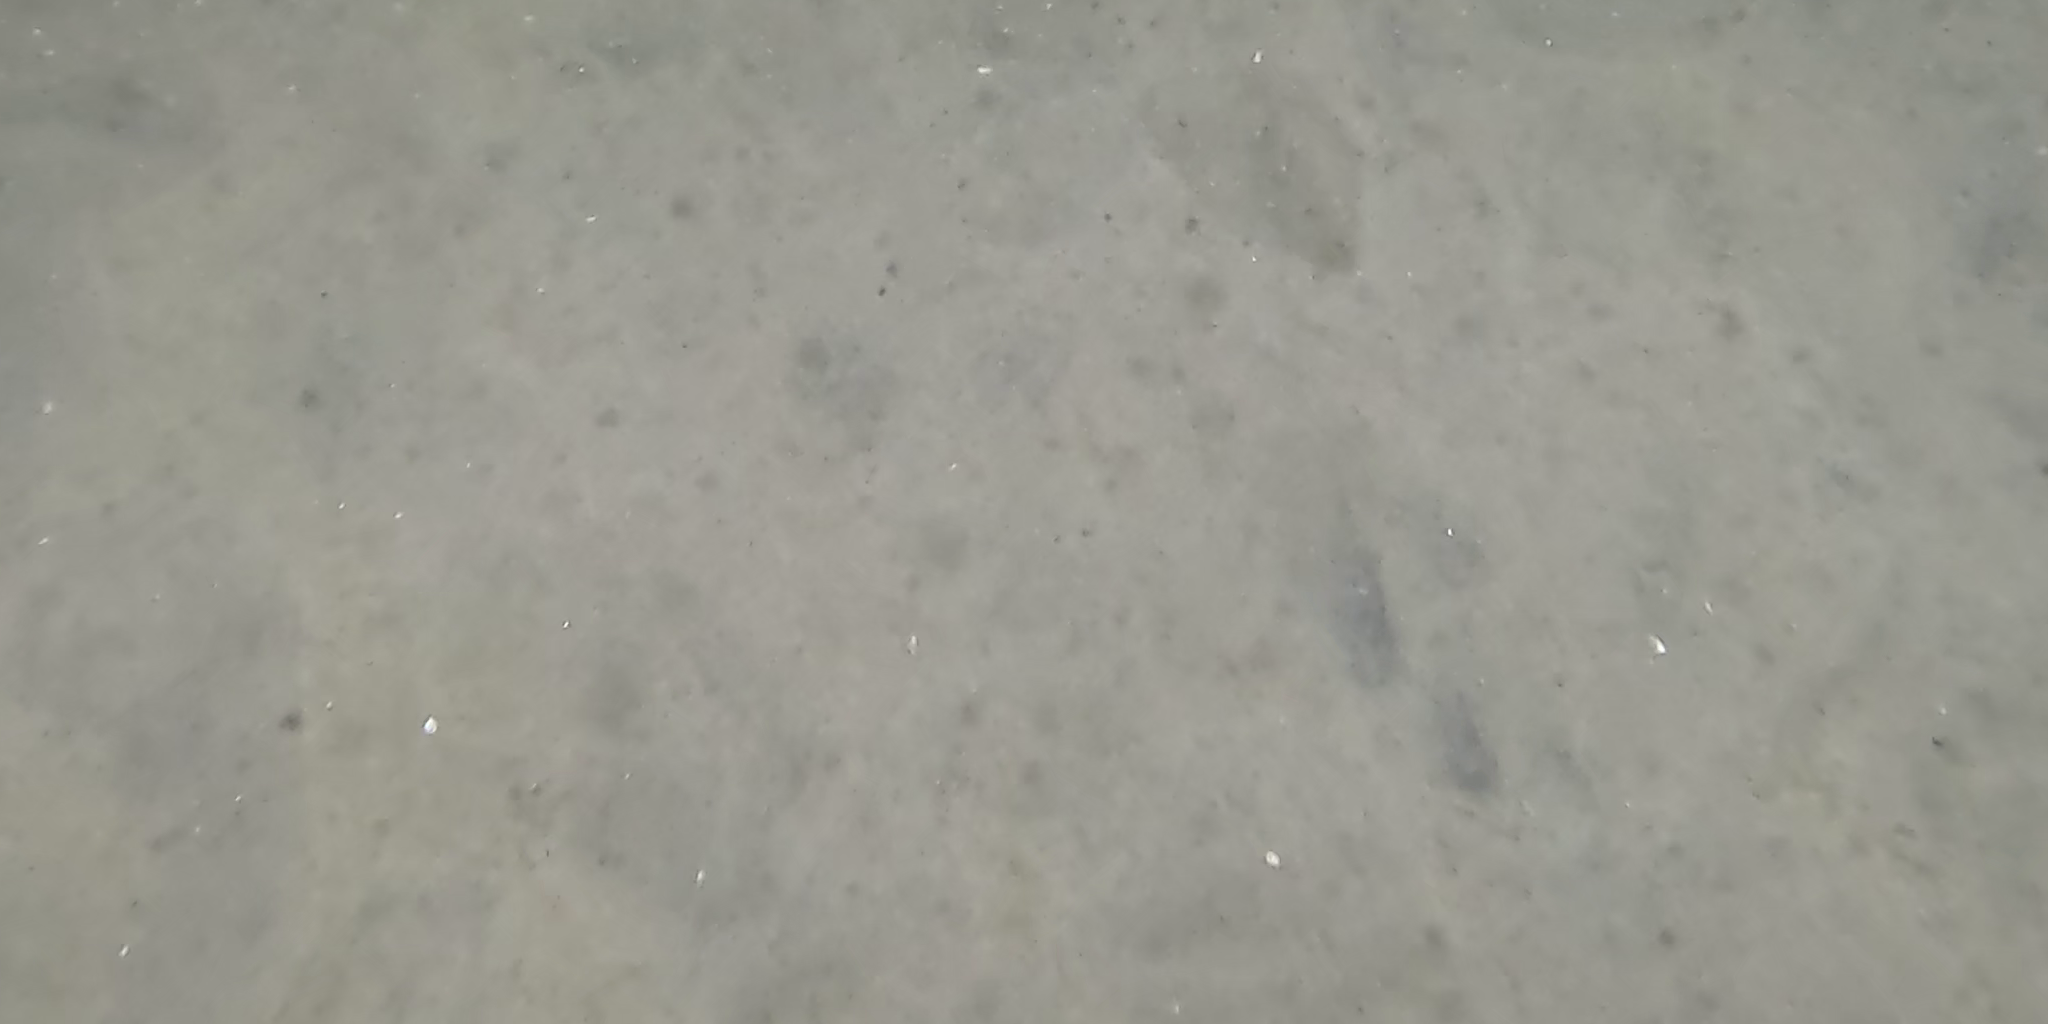
Seabed habitat: sand